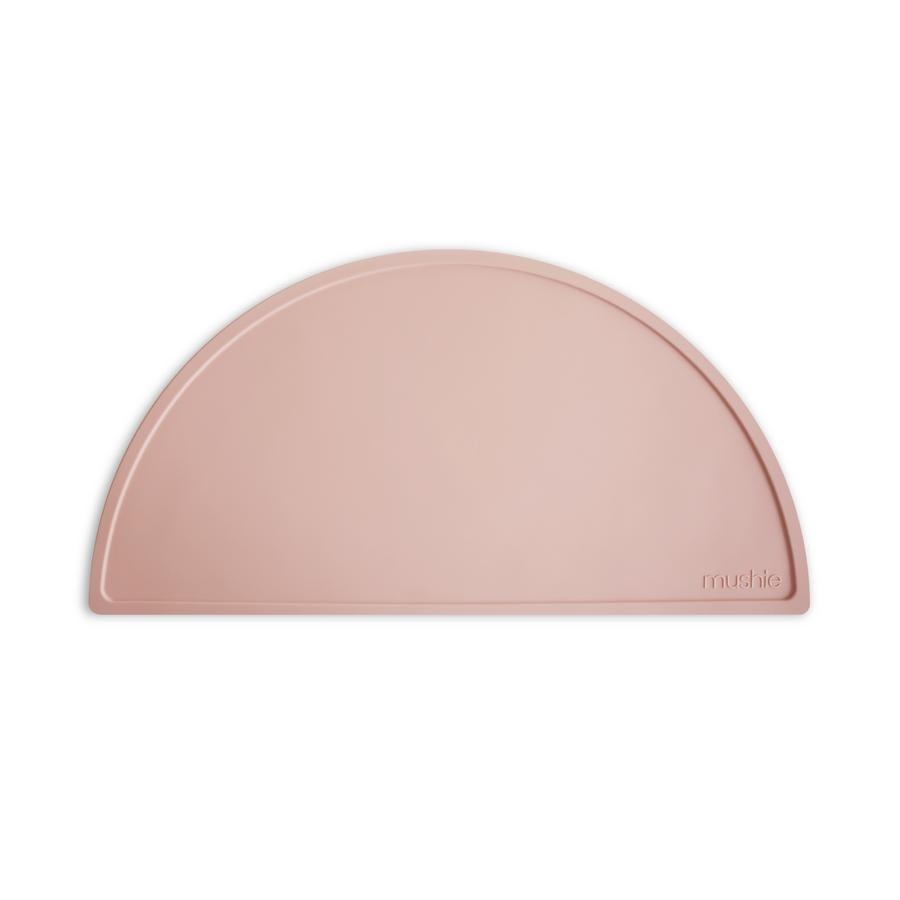
Napperon en silicone - Blush
Gardez votre tout-petit propre avec notre collection amusante de napperon en silicone. Conçus en Suède, nos napperons en silicone se marient bien avec nos bavoirs en silicone. F abriqués à partir de silicone de qualité alimentaire, ces napperons ludiques sont sans BPA et sans phtalates. Faciles à nettoyer, nos napperons de table en silicone résistent aux taches et n'absorbent pas l'eau. Lavez avec du savon.
Brand: Mushie
Category: Baby & Toddler > Nursing & Feeding > Baby Care Timers > Digital Timers